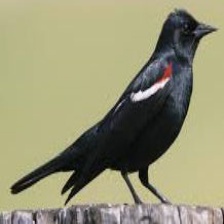
Species: TRICOLORED BLACKBIRD
Scientific name: AGELAIUS TRICOLOR